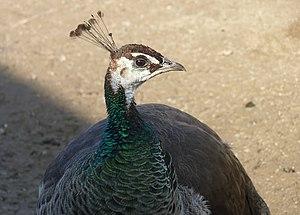
Paonne, photo prise en Belgique.